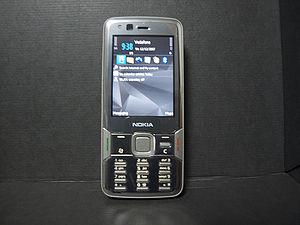
Le Nokia N82 est un smartphone du constructeur Nokia, lancé à la fin de l'année 2007.